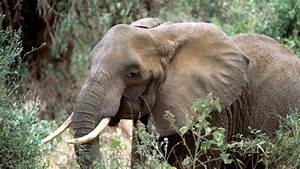
Label: elephant